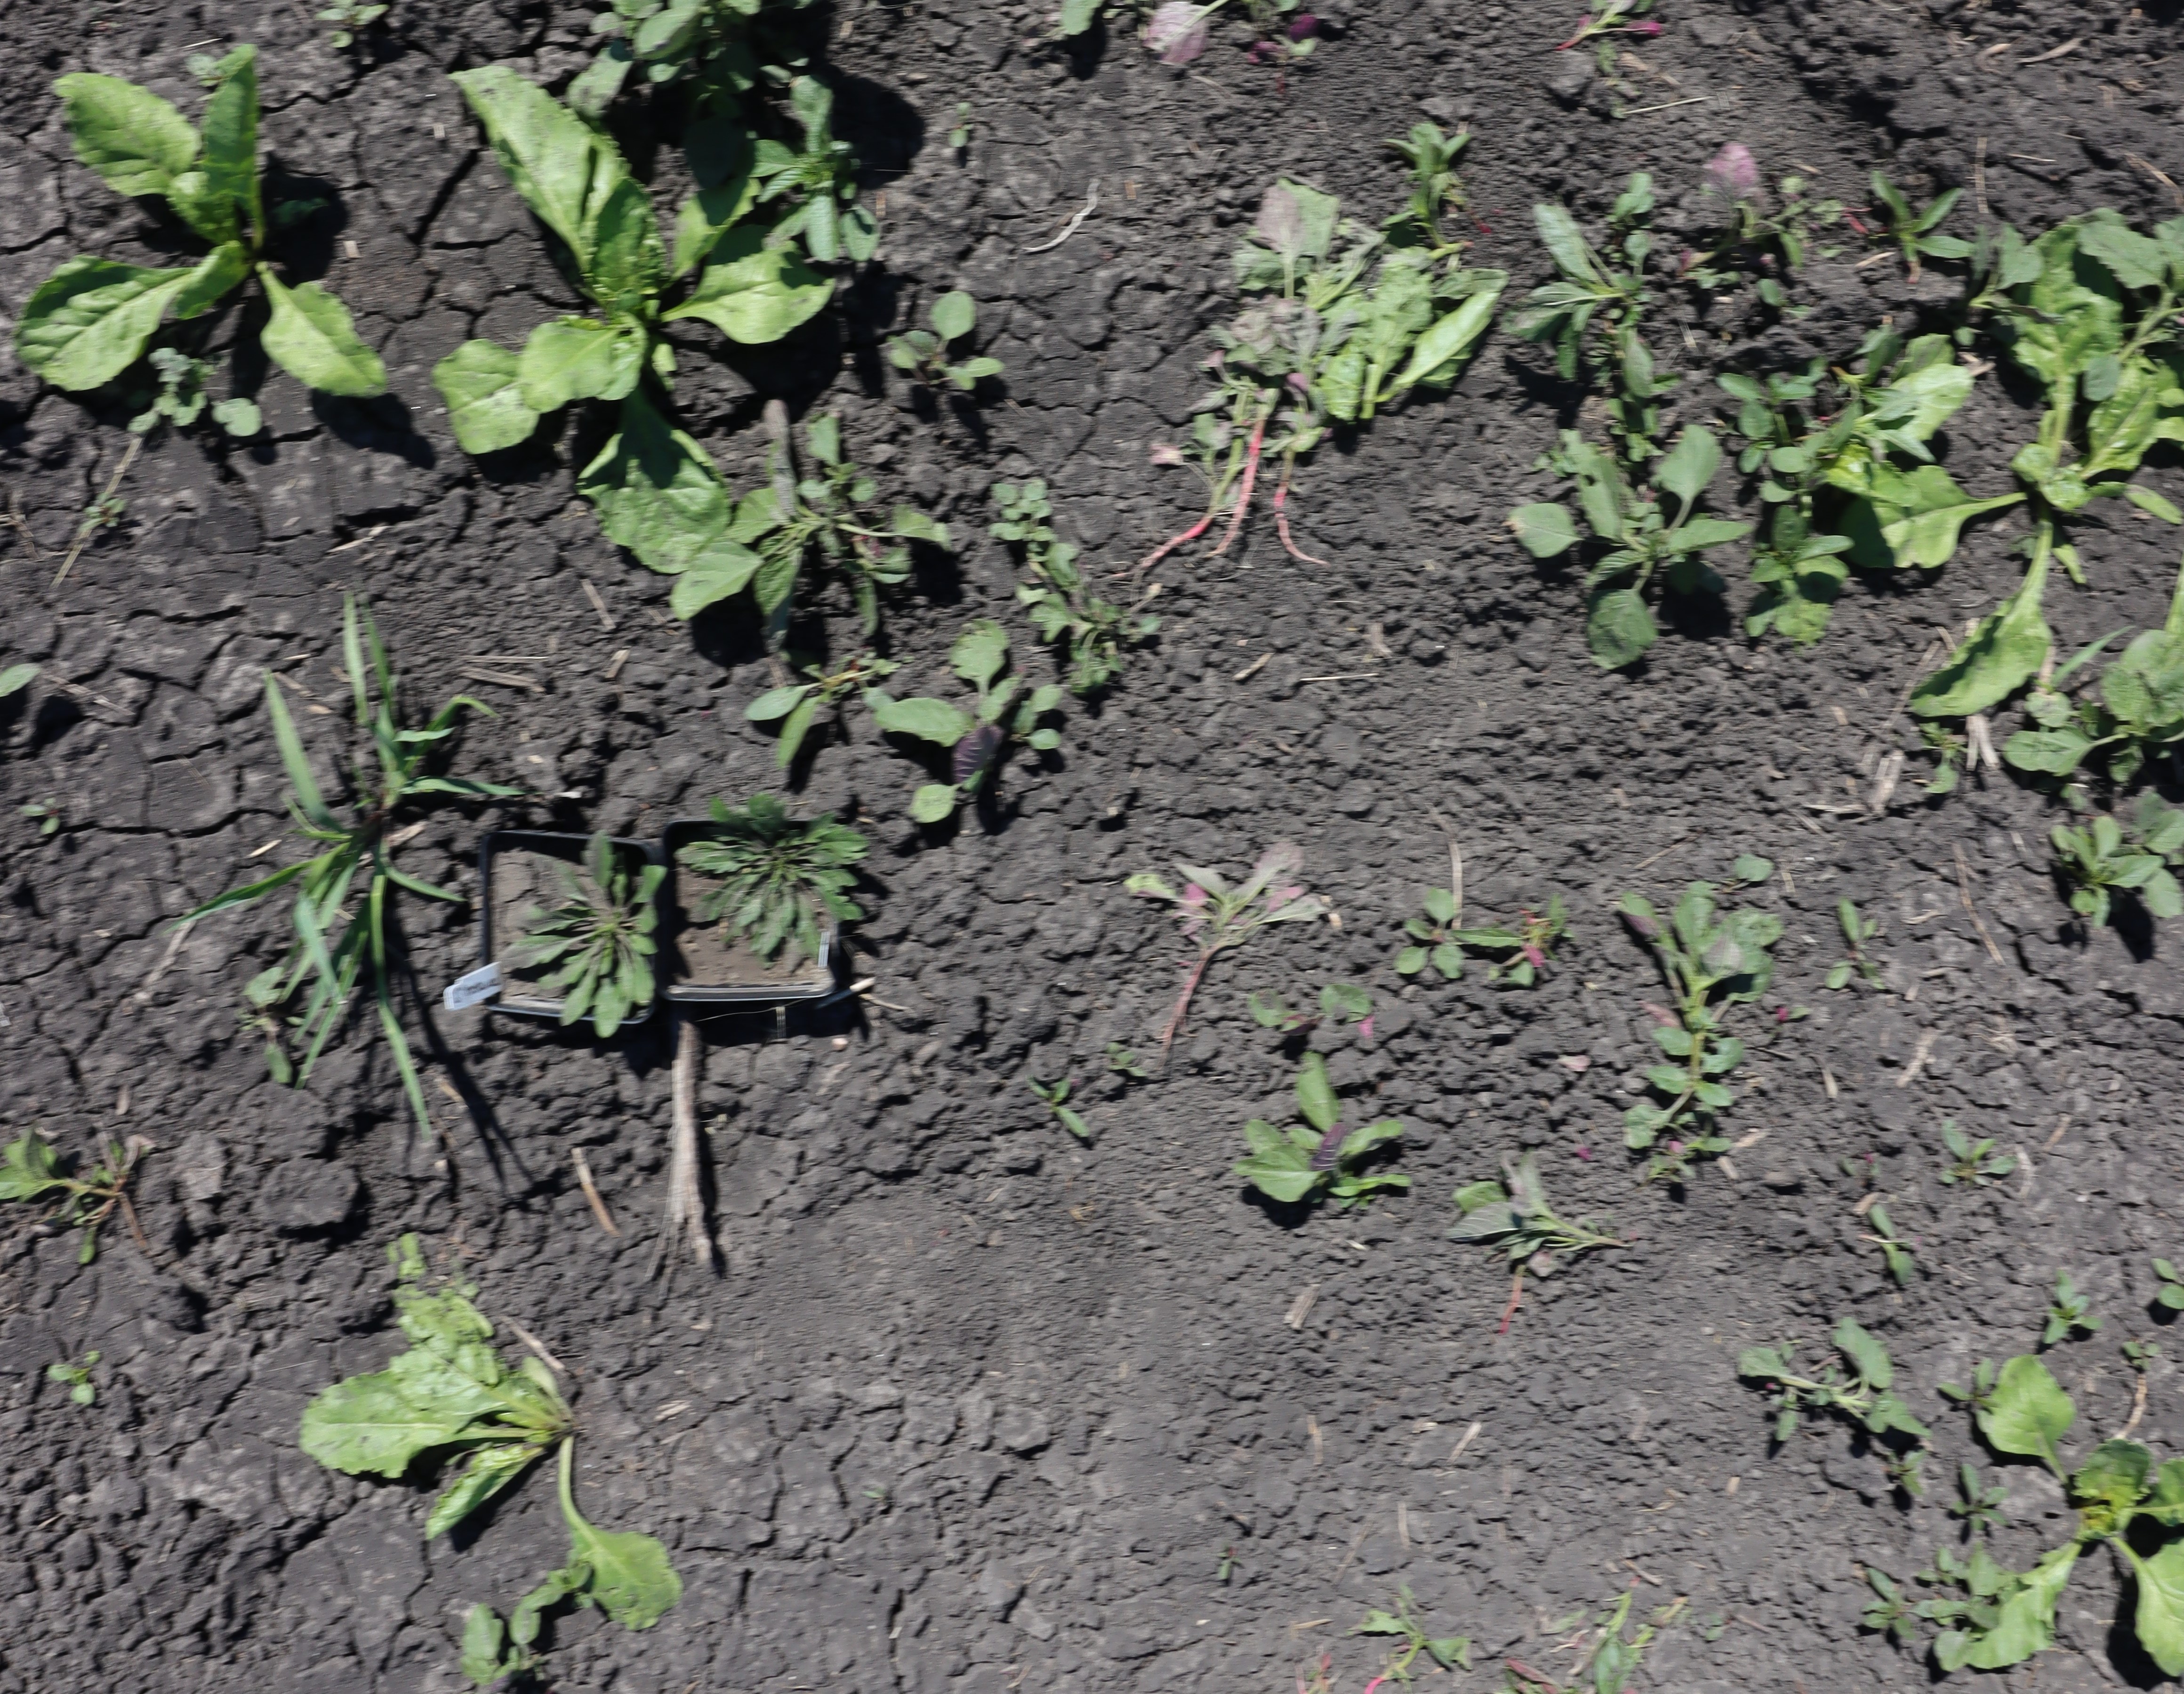
Crop: Sugar beet
Objects: Horseweed, Horseweed, Sugar beet, Sugar beet, Sugar beet, Sugar beet, Sugar beet